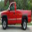
Label: pickup_truck